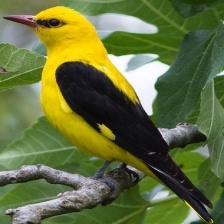
Species: EURASIAN GOLDEN ORIOLE
Scientific name: ORIOLUS ORIOLUS